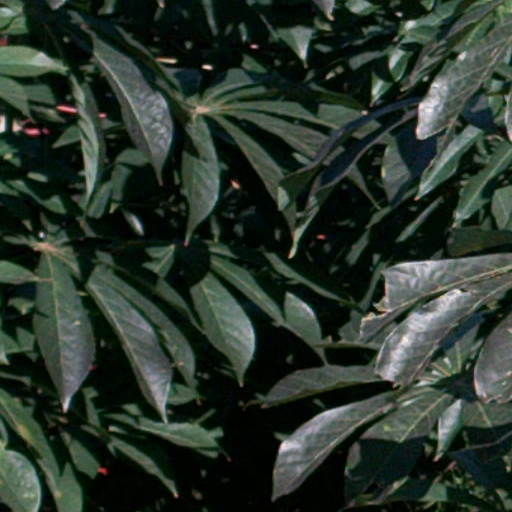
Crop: cassava